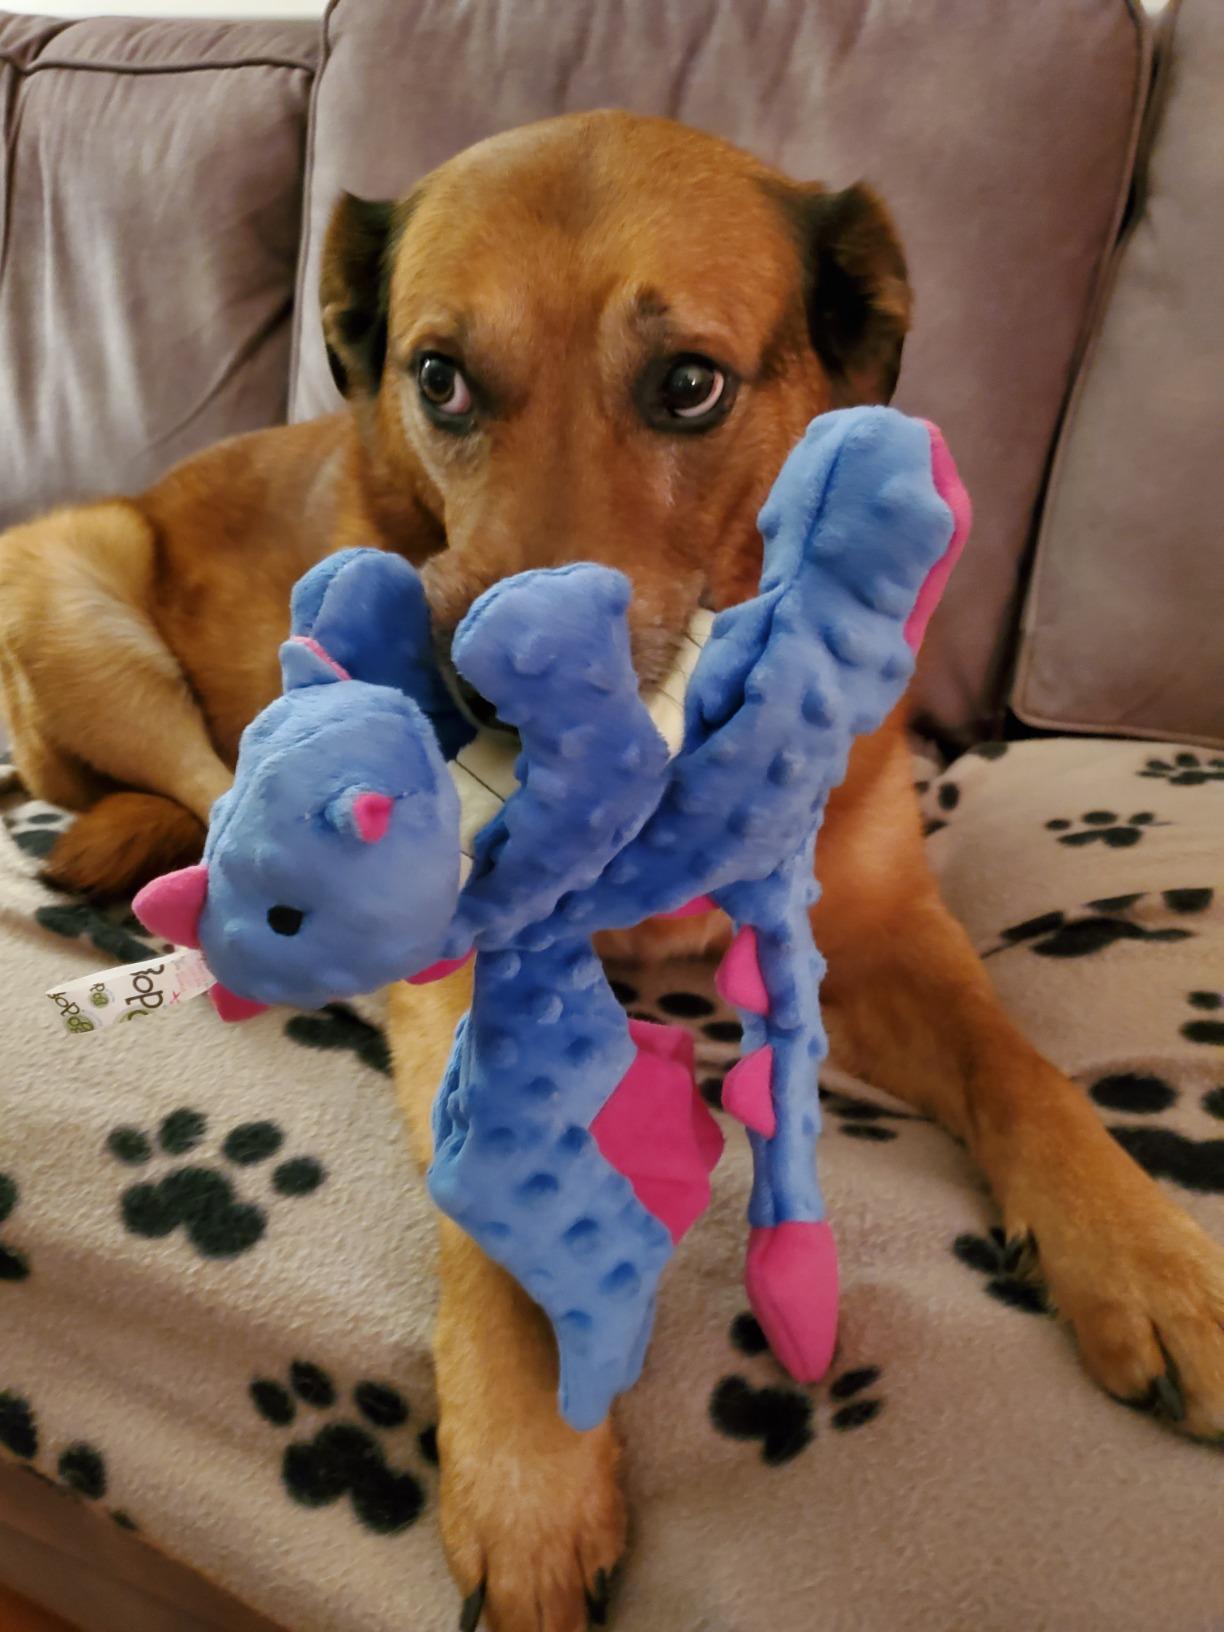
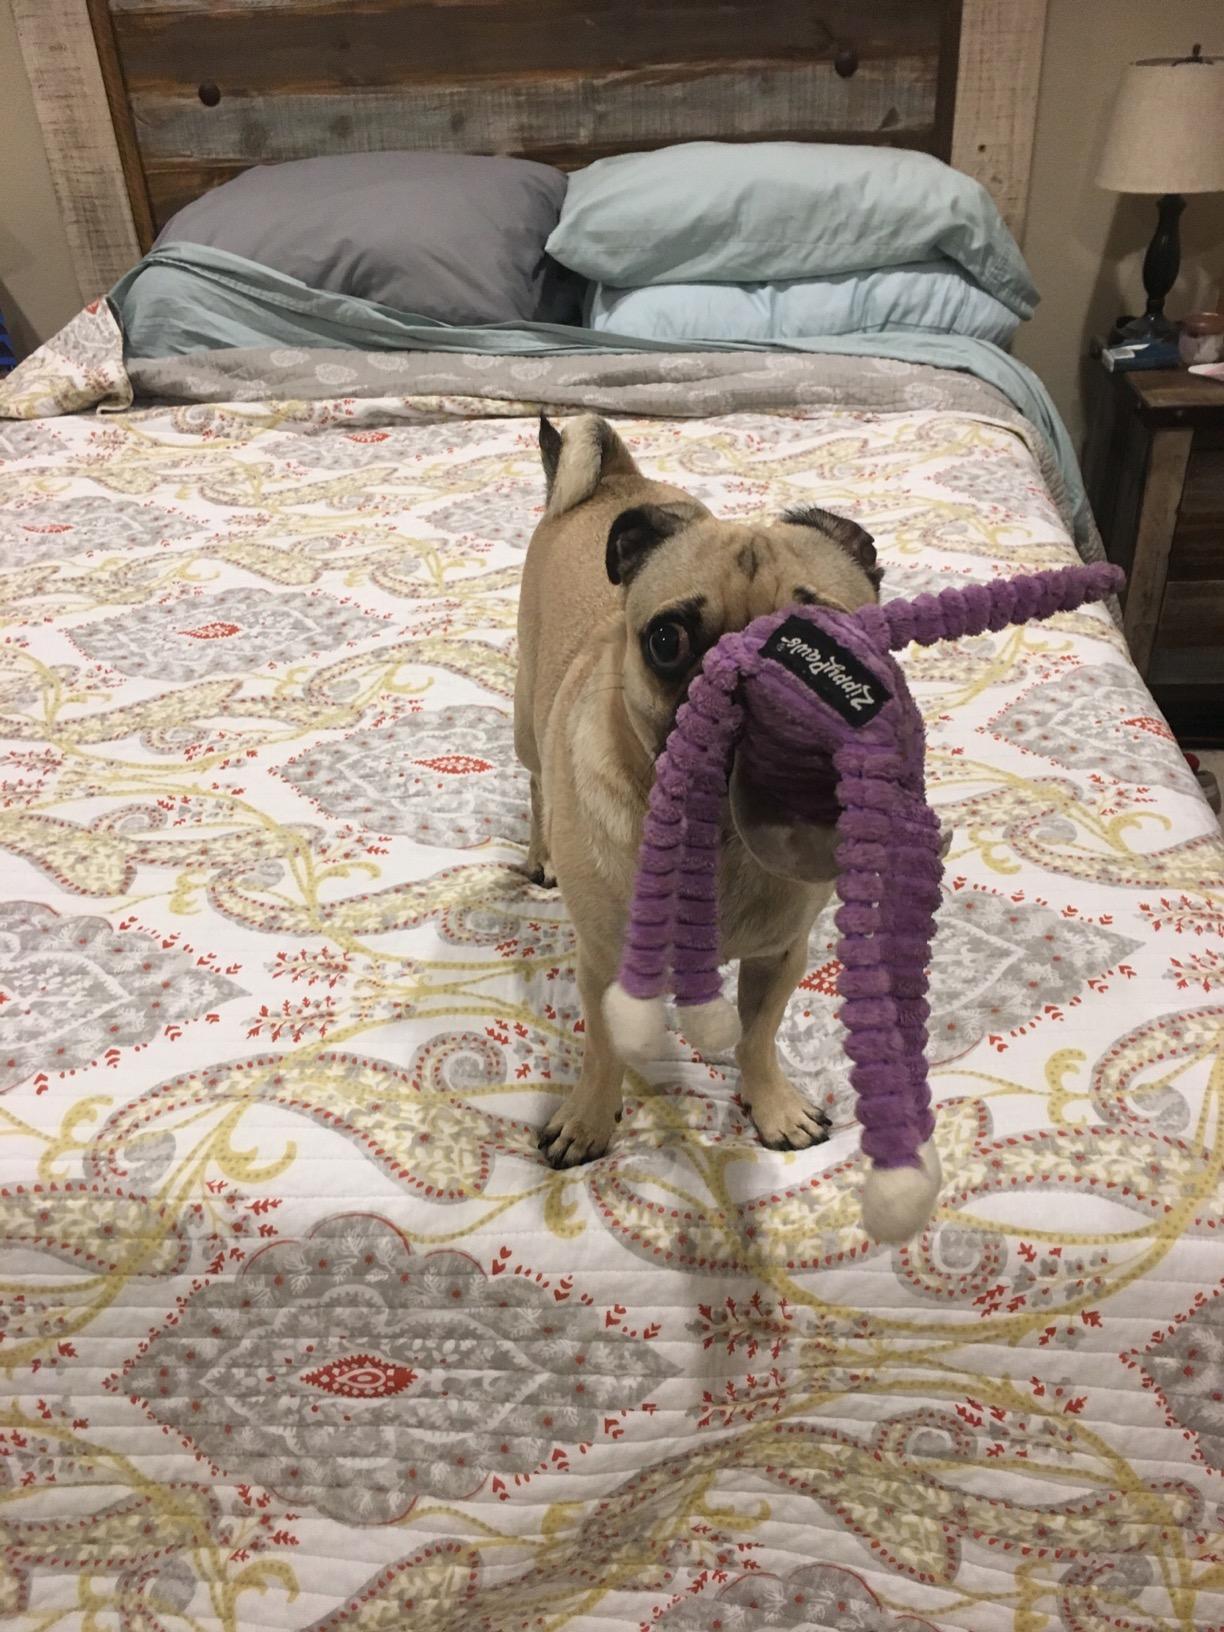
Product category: items_toy
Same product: no